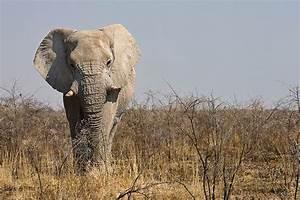
elephant